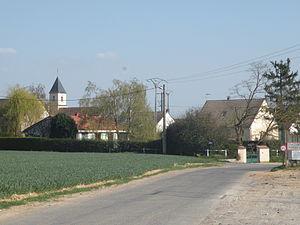
Fresnoy-en-Thelle vue de la ville
Fresnoy-en-Thelle est une commune française située dans le département de l'Oise, en région Hauts-de-France.